Chore jacket

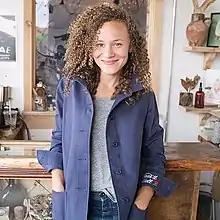
A woman wearing a blue chore jacket.

A chore jacket, also known as a chore coat, is a durable jacket typically crafted from sturdy fabrics like denim, heavy cotton drill, or moleskin. It features up to four large front pockets.